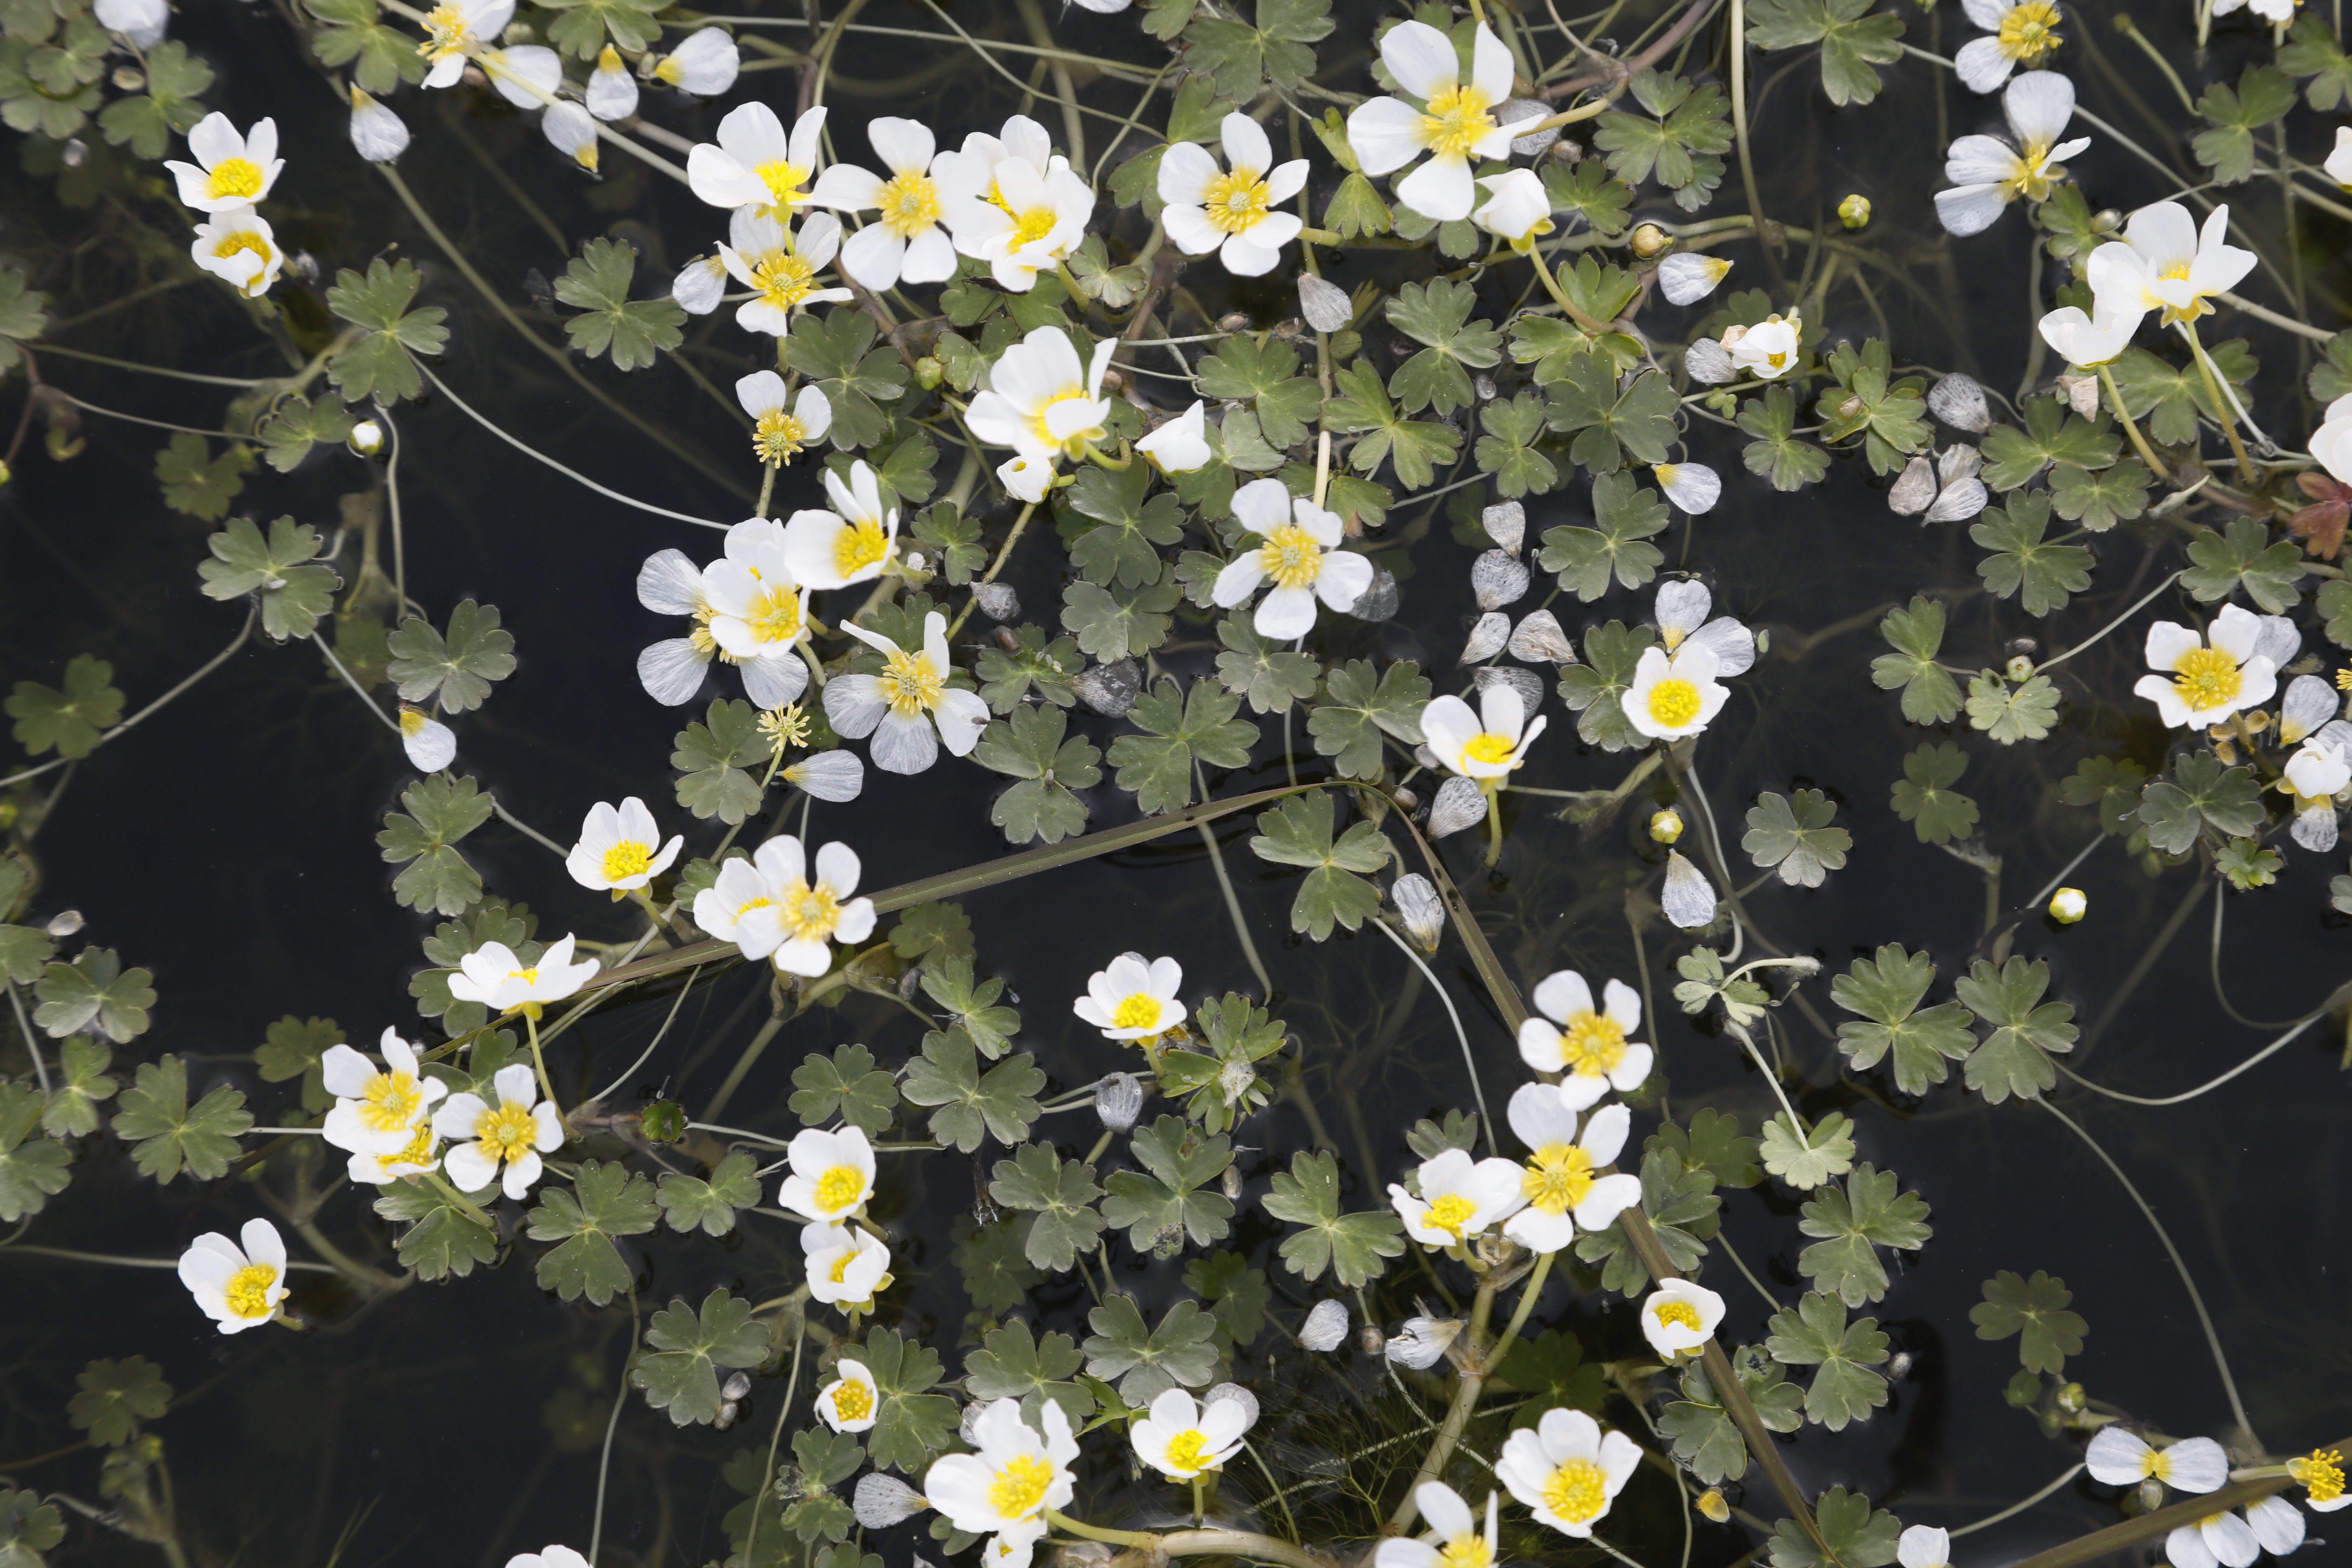
Plant species: Ranunculus aquatilis